Ithaca Downtown Historic District (Ithaca, New York)

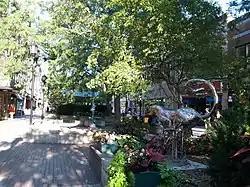

Ithaca Downtown Historic District is a national historic district located at Ithaca in Tompkins County, New York. The district consists of 64 contributing mostly commercial buildings. It is composed mainly of multi-story buildings with brick exteriors and flat or low-pitched roofs fronted by a variety of parapets set off by decorative cornices. The district includes three separately listed properties: Clinton House, Clinton Hall, and the State Theater.